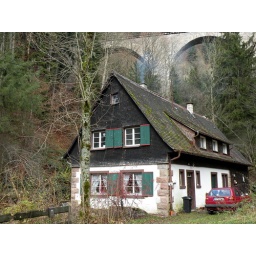
Quaint little house with bridge in back drop in the Black Forest, Heidelburg Germany